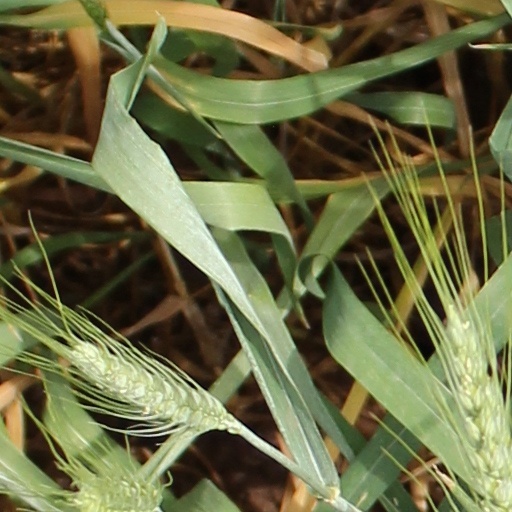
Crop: wheat